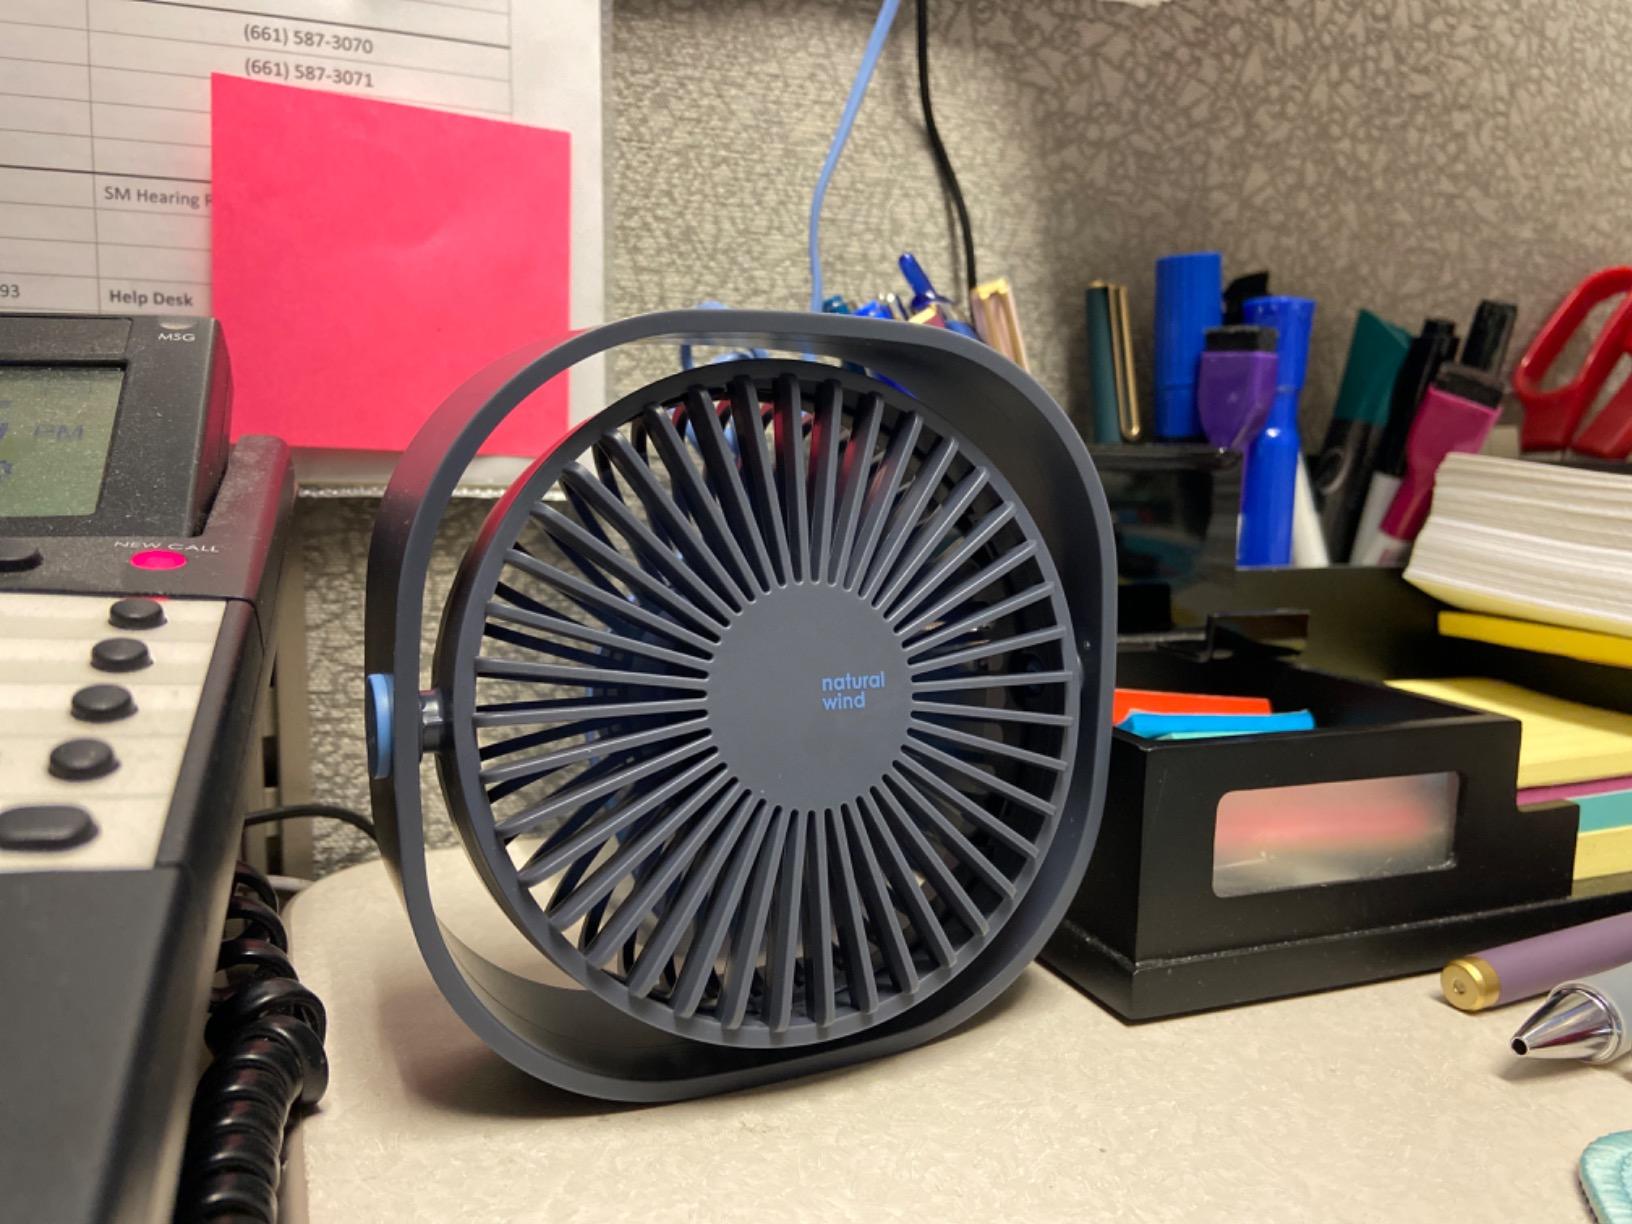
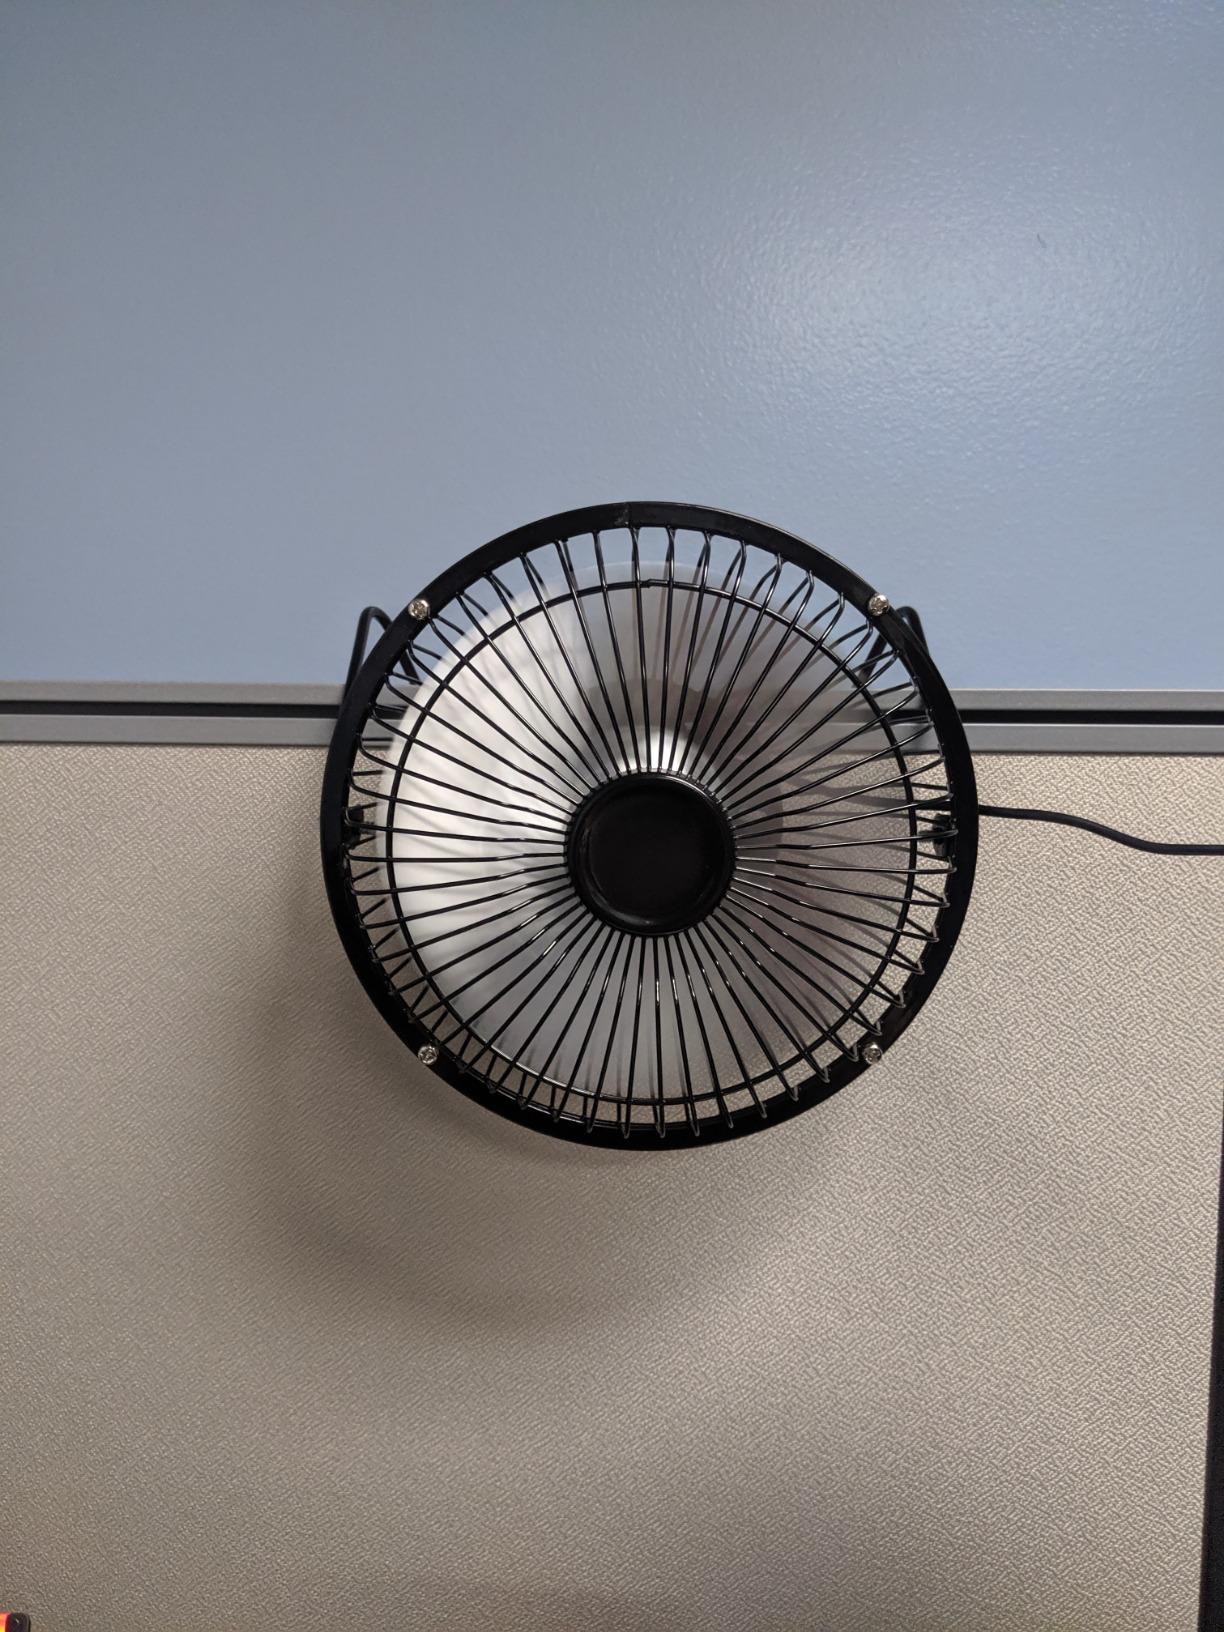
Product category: fan
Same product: no